Tourism

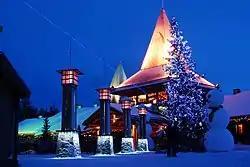
The Santa Claus Village at the Arctic Circle in Rovaniemi, Finland is one of the significant tourist places in the Northern Europe.

The tourism industry, as part of the service sector, has become an important source of income for many regions and even for entire countries. The "Manila Declaration on World Tourism of 1980" recognized its importance as "an activity essential to the life of nations because of its direct effects on the social, cultural, educational, and economic sectors of national societies, and on their international relations."